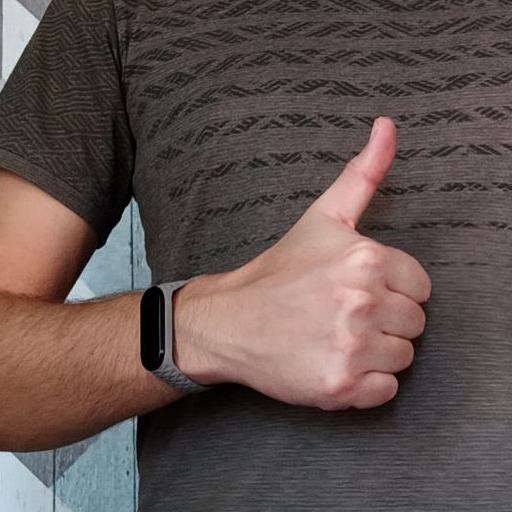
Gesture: like